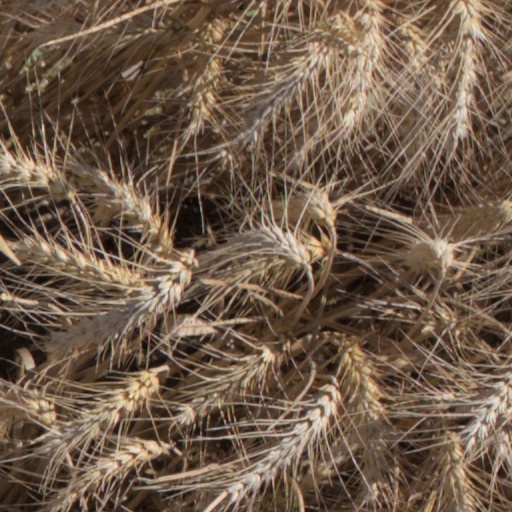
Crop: wheat